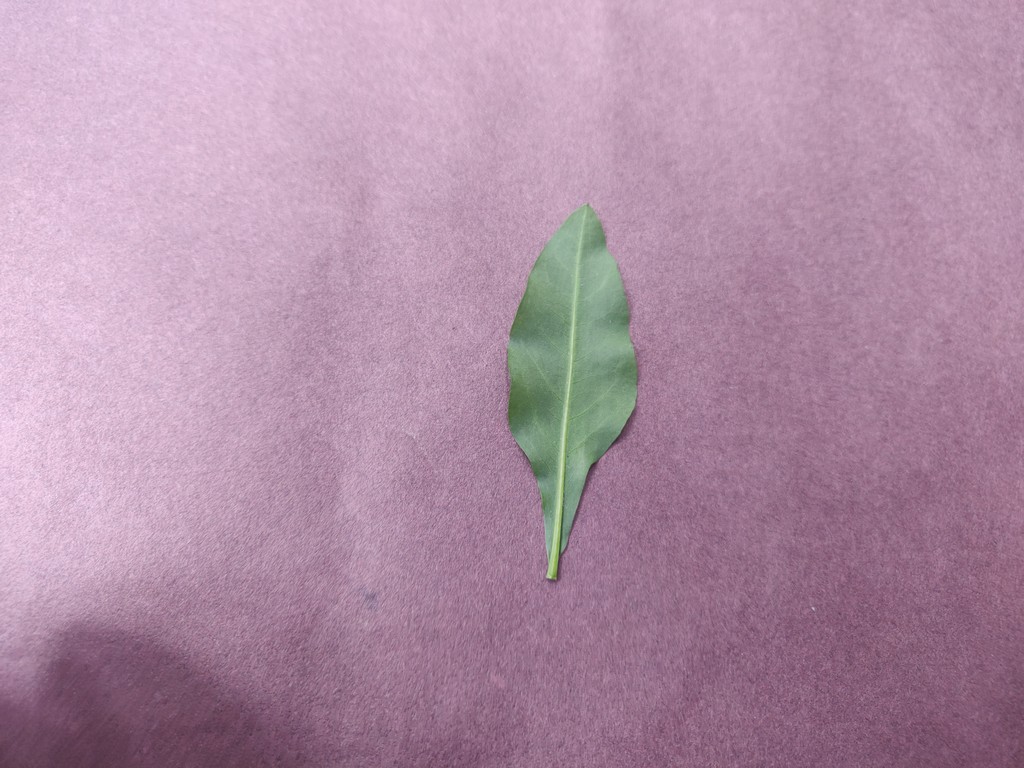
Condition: Healthy
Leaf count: single
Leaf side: back